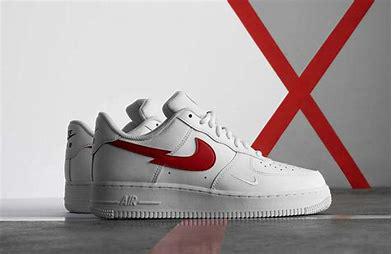
Brand: Nike
Model: Air Force 1